Herbalife

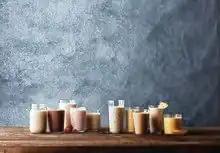
Herbalife Nutrition products

Herbalife Nutrition's products include weight-loss and protein shakes, as well as protein bars, teas, aloes, vitamins, and sports hydration, energy, and personal care products. The company's original product is the Formula 1 protein shake, a soy-based meal-replacement shake. The product debuted in 1980 and, as of 2015, was the company's best selling product accounting for nearly 30% of total sales.